Buddhism in the West

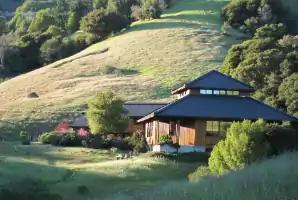
Spirit Rock Meditation Center founded 1978 by Insight teacher and student of Ajahn Chah, Jack Kornfield.

Today, Buddhism is practiced by increasing numbers of people in the Americas, Europe and Oceania. Buddhism has become the fastest growing religion in Australia and some other Western nations.